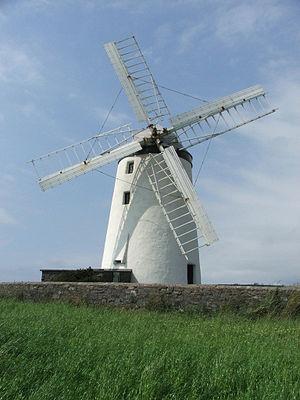
Cette liste des musées d'Irlande du Nord contient des musées qui sont définis dans ce contexte comme des institutions qui recueillent et soignent des objets d'intérêt culturel, artistique, scientifique ou historique. Leurs collections ou expositions connexes disponibles pour la consultation publique. Sont également inclus les galeries d'art à but non lucratif et les galeries d'art universitaires. Les musées virtuels ne sont pas inclus.
Les moulins à vent sont propulsés par leurs ailes. Les ailes sont de différents modèles, des ailes primitives aux ailes brevetées.